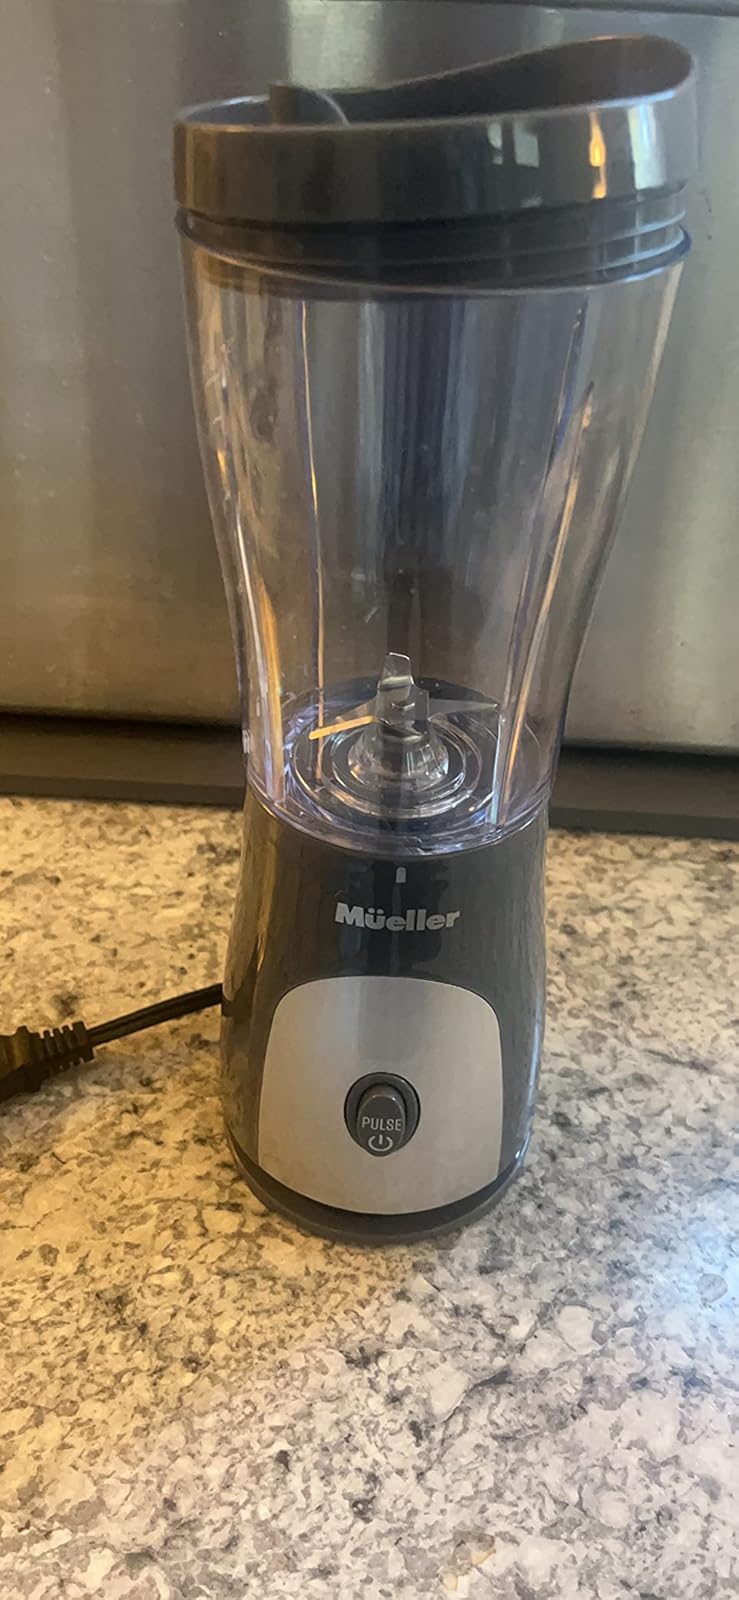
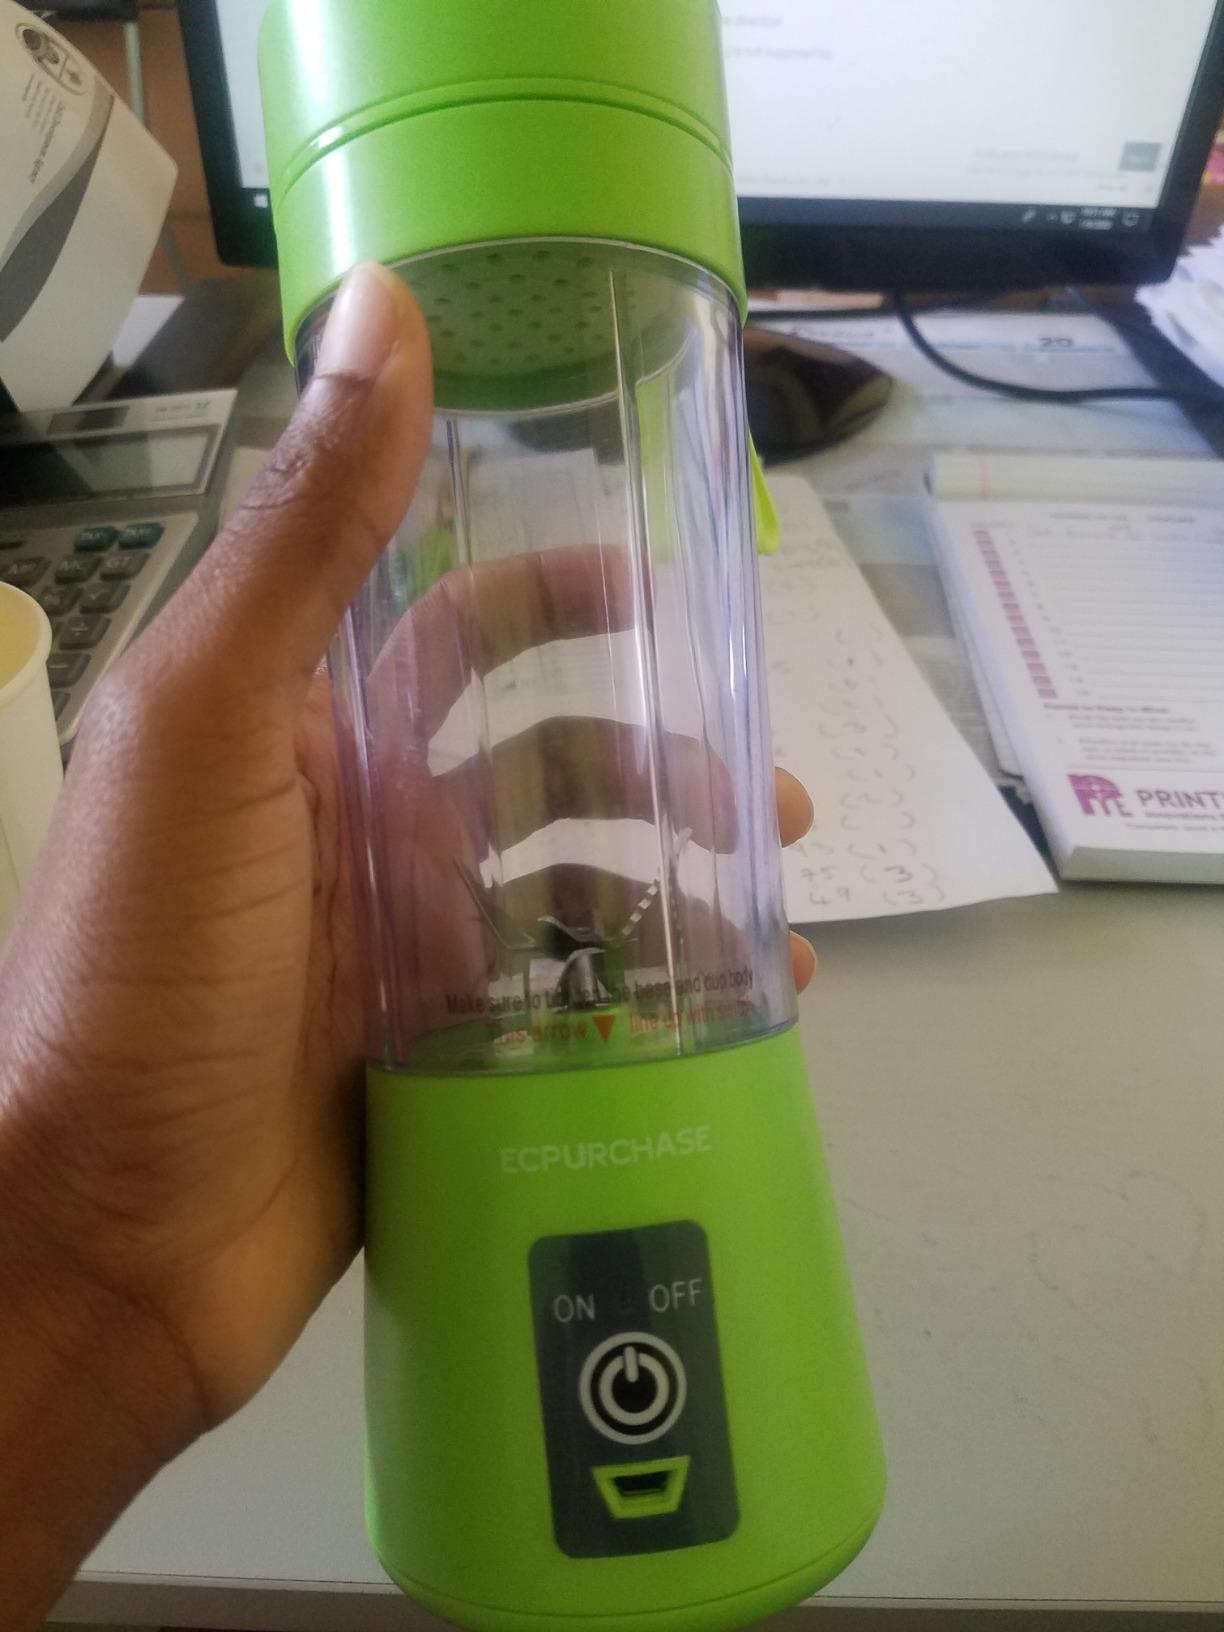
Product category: items_blender
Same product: no